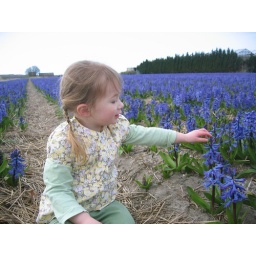
This was all I wanted picture-wise from this trip. Pictures of my little girl in a field of flowers.